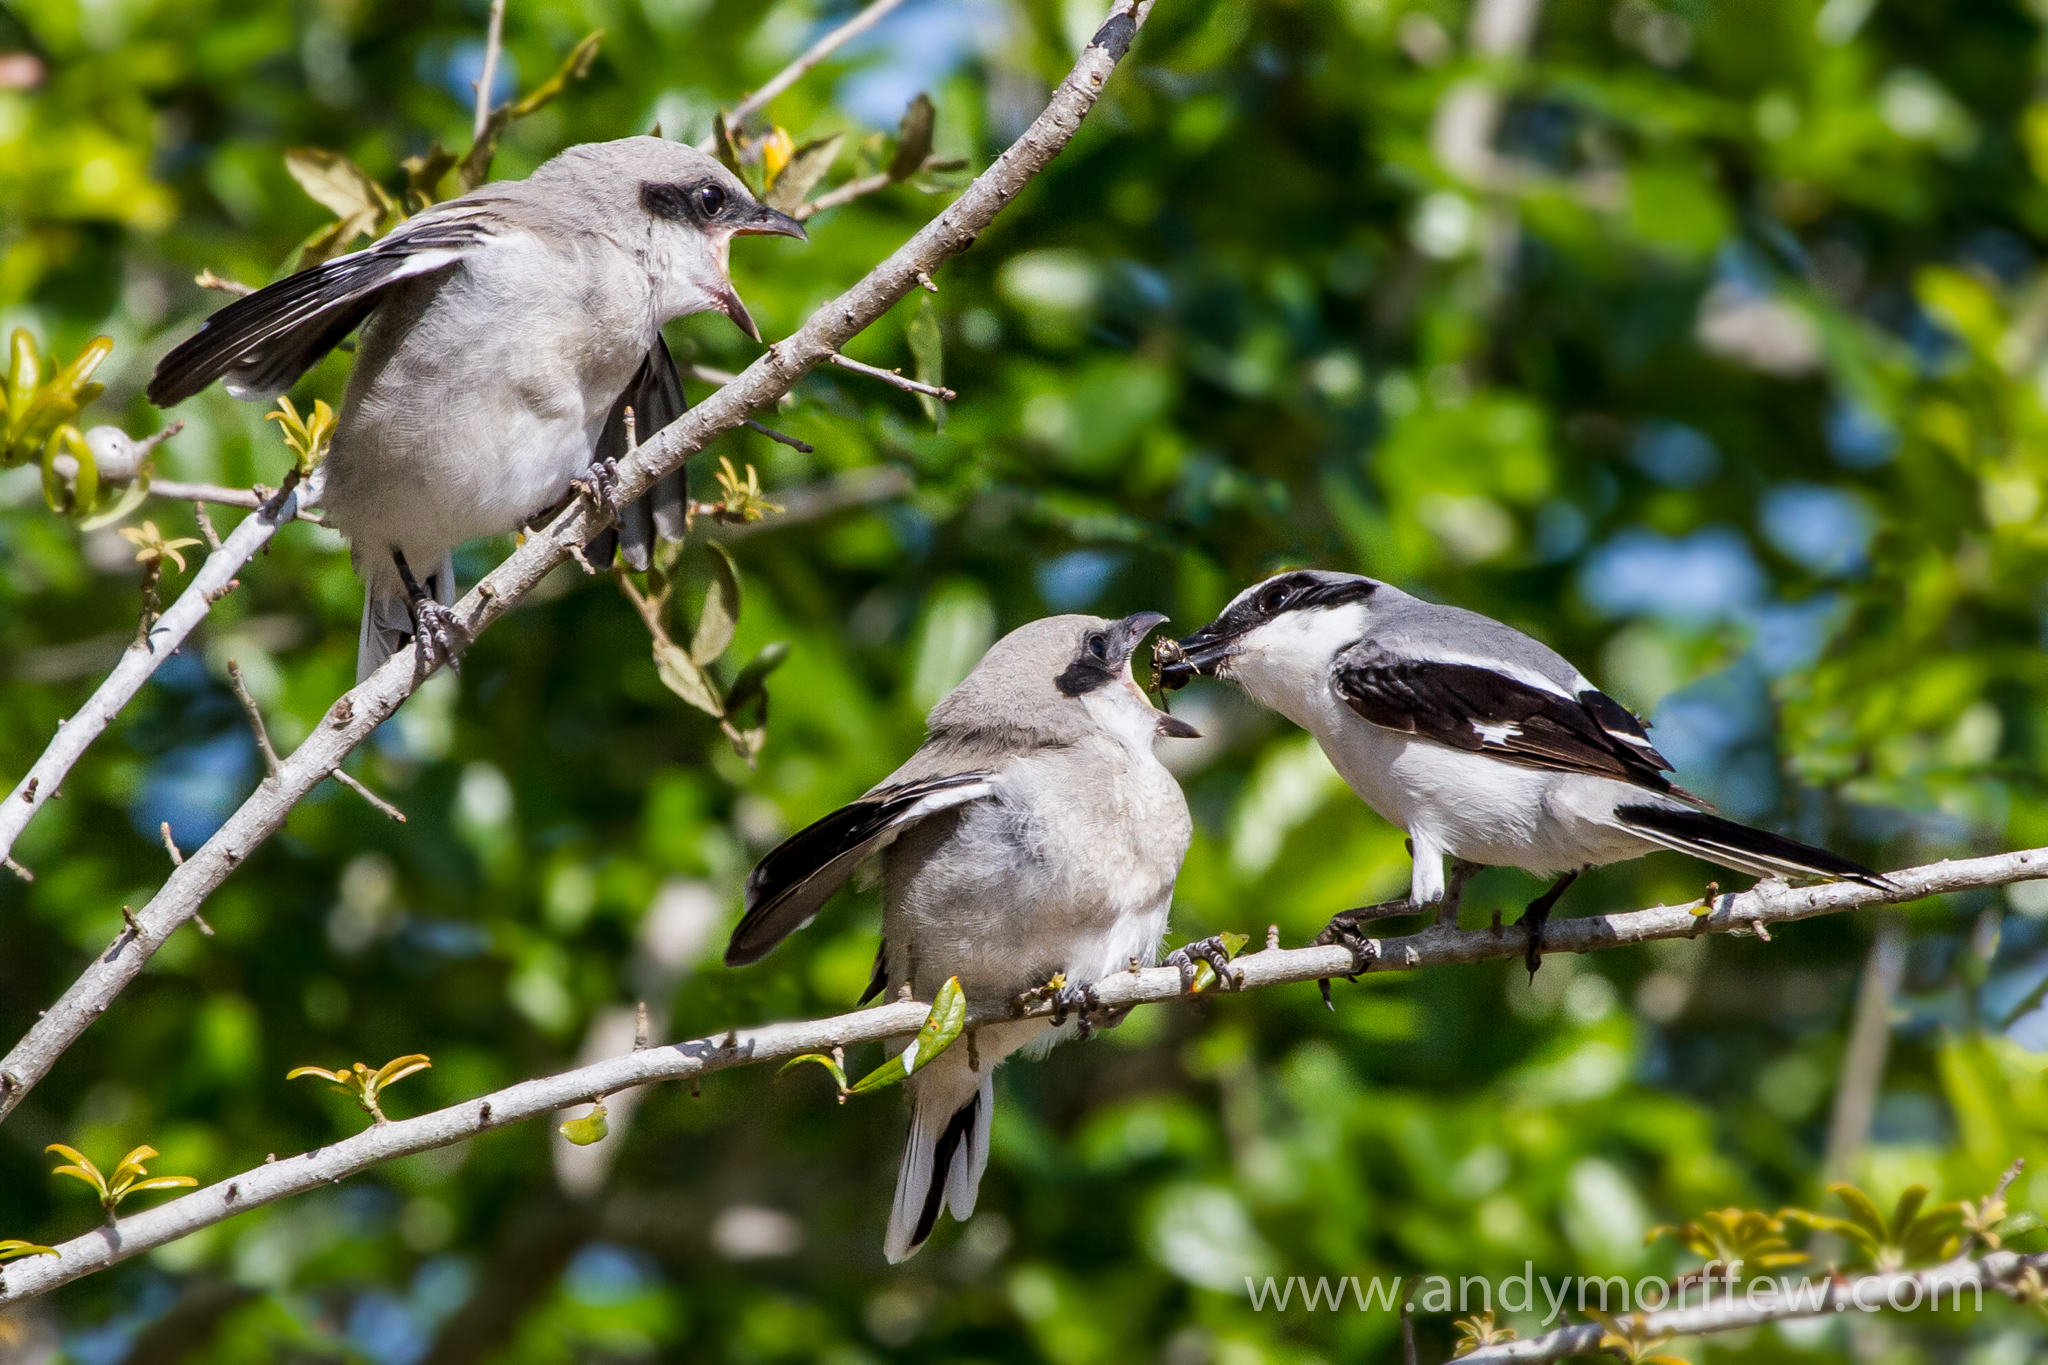
branch, bird, wildlife, beak, fauna, feeding, jay, vertebrate, sparrow, finch, florida, andymorffew, morffew, naples, loggerheadshrike, brambling, fledglings, perching bird, emberizidae